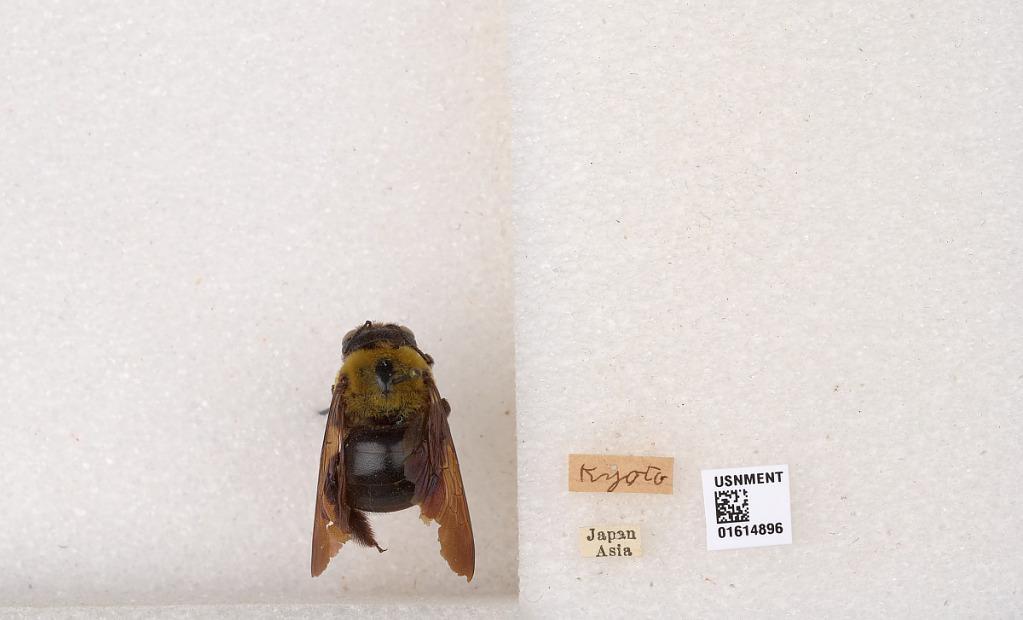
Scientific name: Xylocopa
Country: Japan
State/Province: Kyoto
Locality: Kyoto